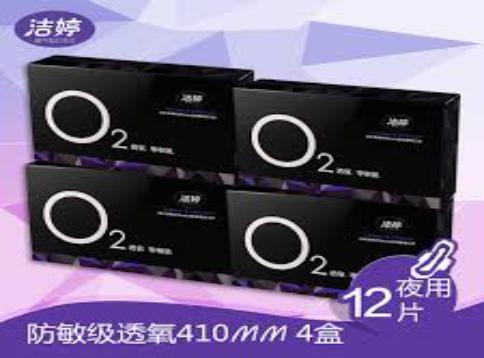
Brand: ladycare
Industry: Necessities